Xiyue Temple

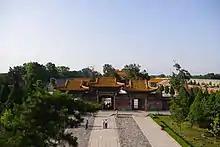
Entrance to the Xiyue Temple

The temple was built in 134 BC by Emperor Wu of the Western Han dynasty. Emperor Wu built the first worship temple of Emperor Xiyue, the god of Mount Hua, at the foot of the mountain. He named the temple Jilinggong Palace. In the following East Han dynasty, the temple was moved to the present location and its name was changed to Xiyue Temple.